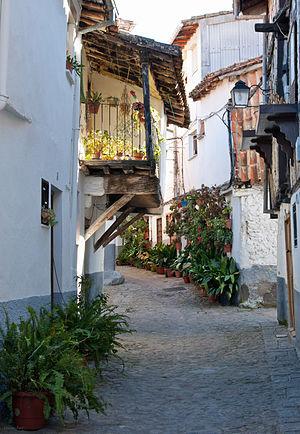
Le terme aljama en castillan a traditionnellement été utilisé pour faire référence à tous les Juifs ou musulmans d'une localité, soit une communauté.